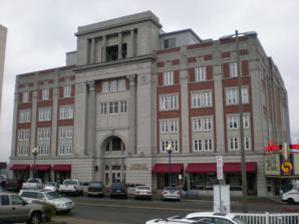
Building: Masonic Temple Building-Temple Theater
Country: Unknown
Year built: 1927
United States historic place Masonic Temple Building-Temple Theater U.S. National Register of Historic Places Masonic Temple Building Location 47 Saint Helens Ave., Tacoma, Washington Coordinates 47°15′43″N 122°26′39″W / 47.26194°N 122.44417°W / 47.26194; -122.44417 Area less than one acre Built 1927 Architect Russell, Ambrose J. Architectural style Late 19th And 20th Century Revivals, Renaissance MPS Movie Theaters in Washington State MPS NRHP reference No. 93000357 Added to NRHP April 29, 1993 The Landmark from a different angle The Landmark Convention Center (historically known as the Masonic Temple Building , the Temple Theater , Helig's Theater , and John Hamrick's Temple Theater ) in Tacoma , Washington , United States is located at 47 St. Helens Avenue. It was added to the National Register of Historic Places in 1993. Ambrose J. Russell is credited as the architect of the meeting hall and theater. It is said to be in a Renaissance style and Late 19th and 20th Century Revival style, and said to have had its "period of significance" between 1925 and 1949. For many years the building served as a meeting hall for local area Masonic lodges . Today, no lodges meet in the building and it has been converted into a commercial catering and convention center. References